Ole Bull

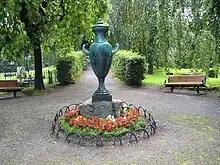
Grave of Ole Bull

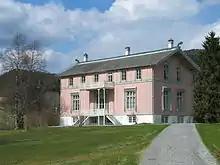
Ole Bull villa at Valestrandsfossen

In 1868 Bull met Sara Chapman Thorp (1850–1911), the daughter of a prosperous lumber merchant from Eau Claire, Wisconsin. On a return visit in 1870, despite their age difference (he was 60, she was 20), Bull began a courtship, and the couple was secretly married in Norway in June 1870, with a formal wedding in Madison later that year. They had one daughter, Olea (1871–1913).